Hudson Card

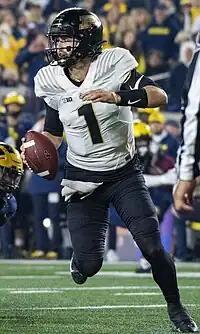
Card with Purdue in 2023

Hudson Card (born July 29, 2001) is an American football quarterback. He played college football for the Texas Longhorns and the Purdue Boilermakers. He was a highly touted four-star prospect from Lake Travis High School in Austin, Texas. He played in the 2020 Under Armour All-America Game.